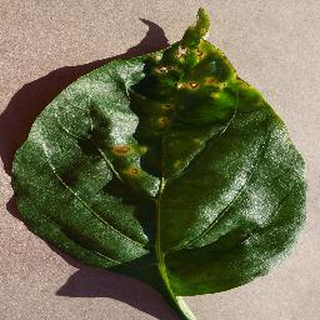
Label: bell_pepper_bacterial_spot